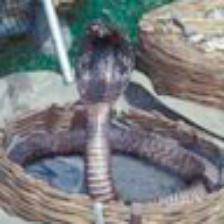
Label: NonHuman